Hiacynt Alchimowicz

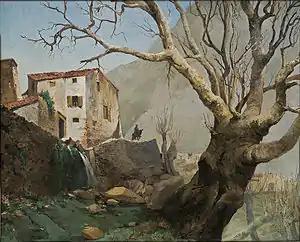
Landscape in the Pyrenees

Hiacynt Alchimowicz (11 September 1841, Dziembrów, Vilna Governorate – after 1897, France?) was a Polish painter in the Classical style who specialized in watercolor landscapes. His older brother was the painter Kazimierz Alchimowicz.